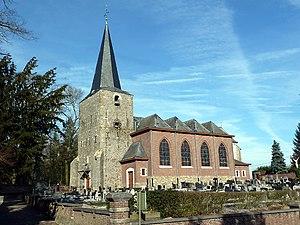
Cette page regroupe l'ensemble des monuments classés de la ville belge de Glabbeek.